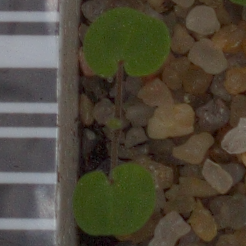
Label: smallflowered_cranesbill